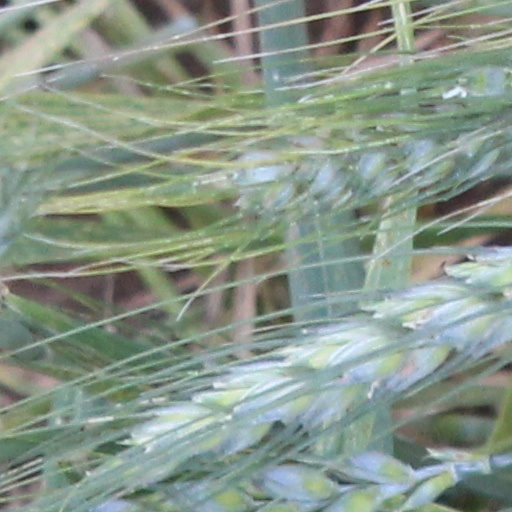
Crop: wheat